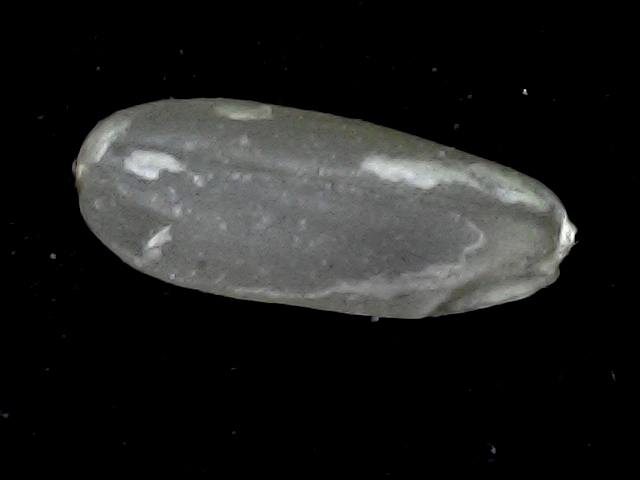
Rice variety: BR22